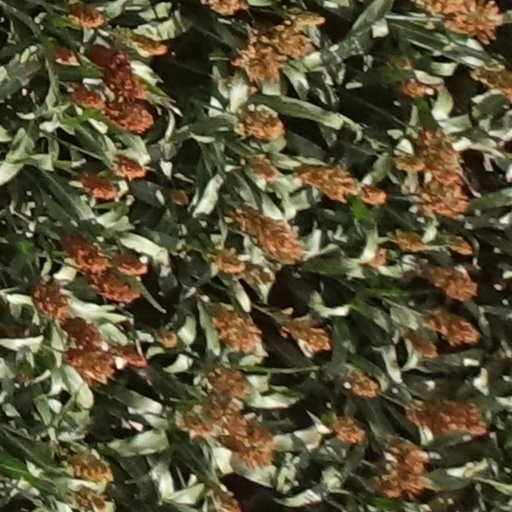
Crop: sorghum